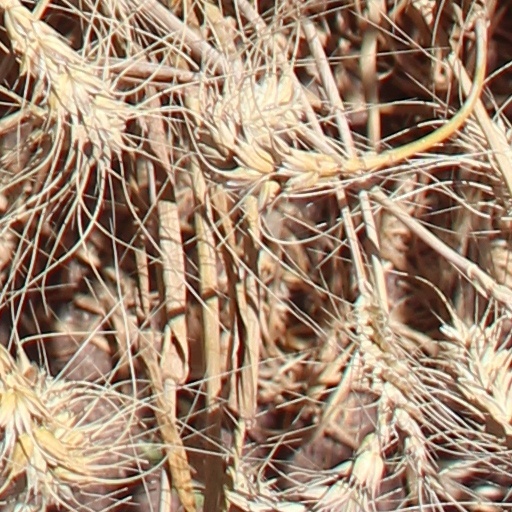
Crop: wheat